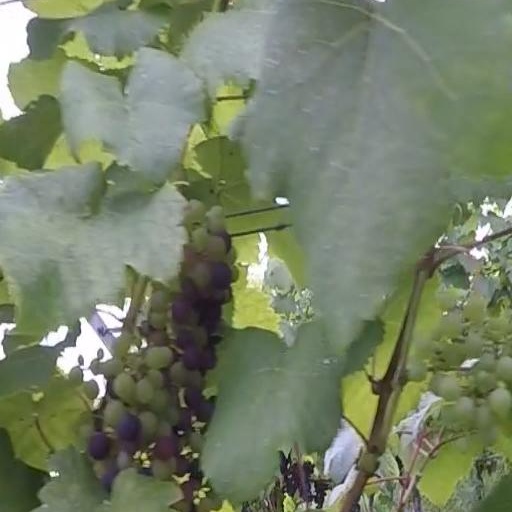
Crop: grape